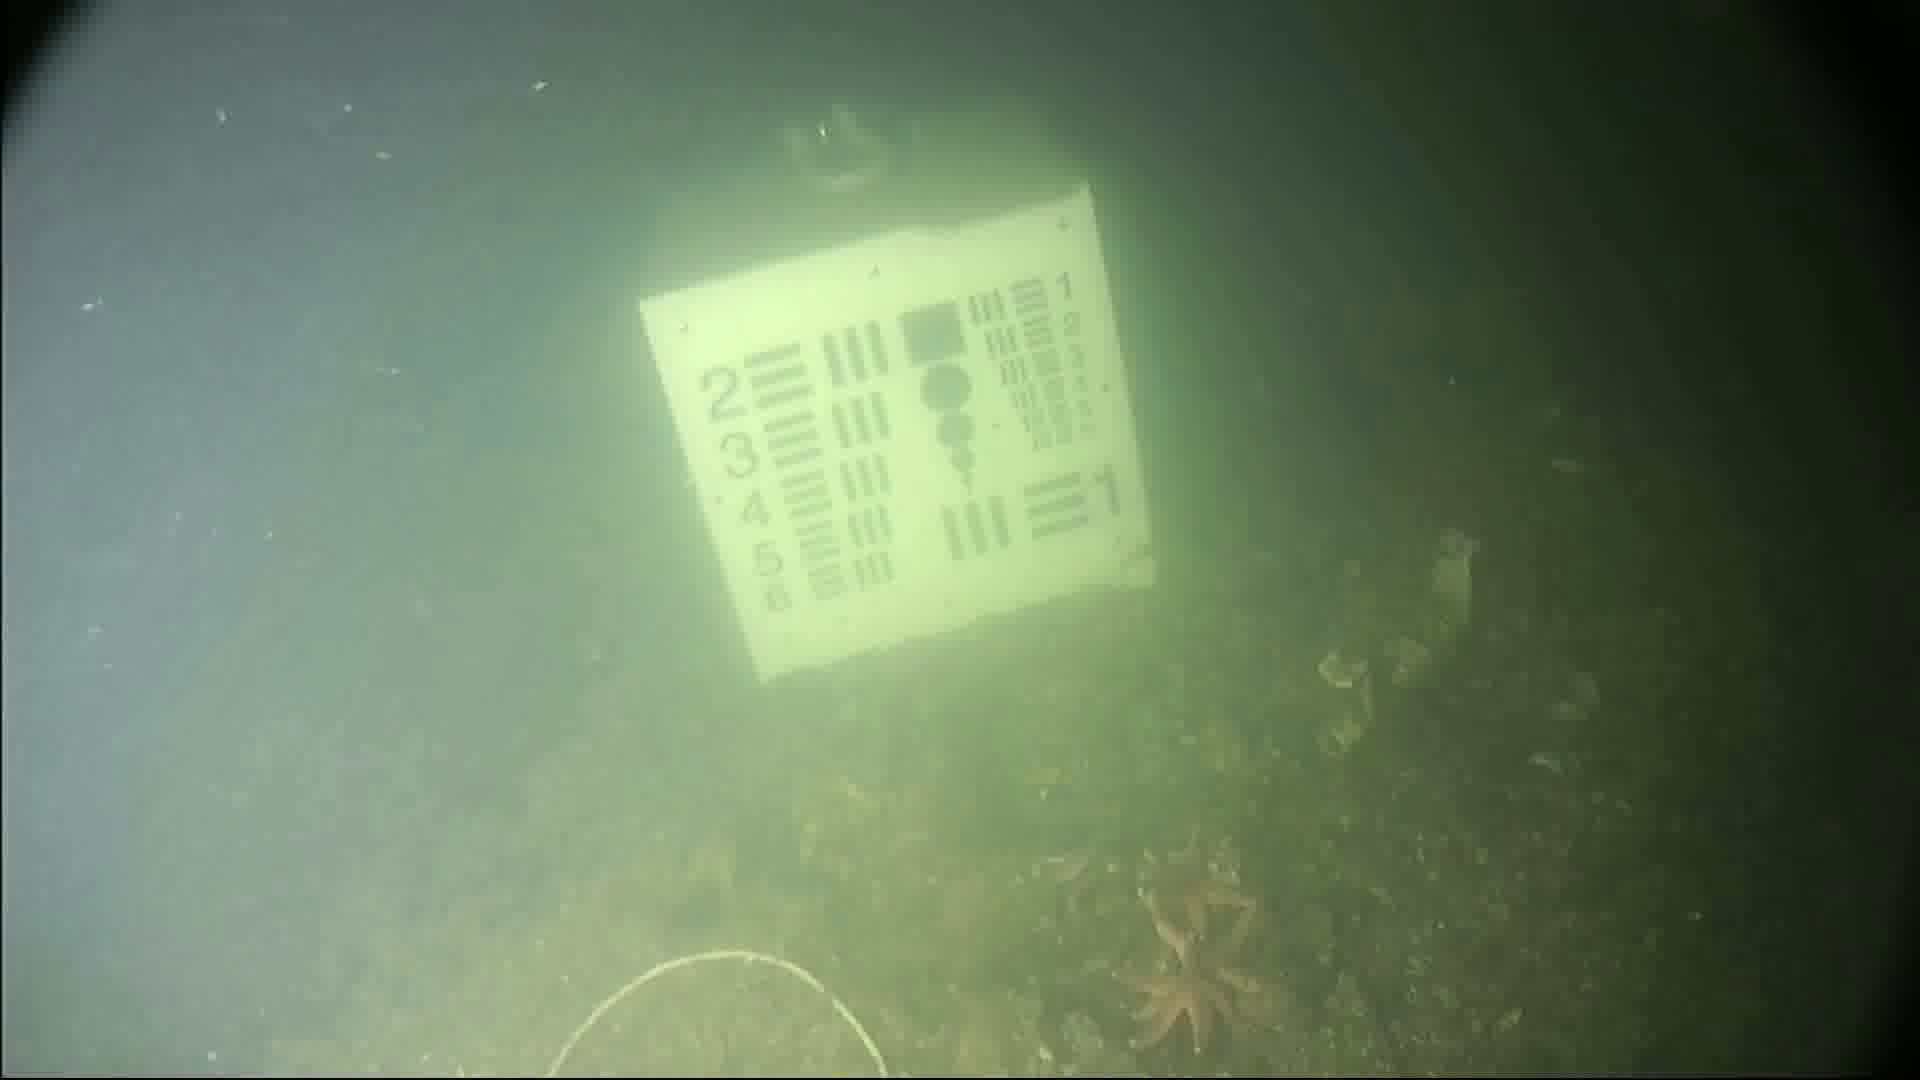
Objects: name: starfish